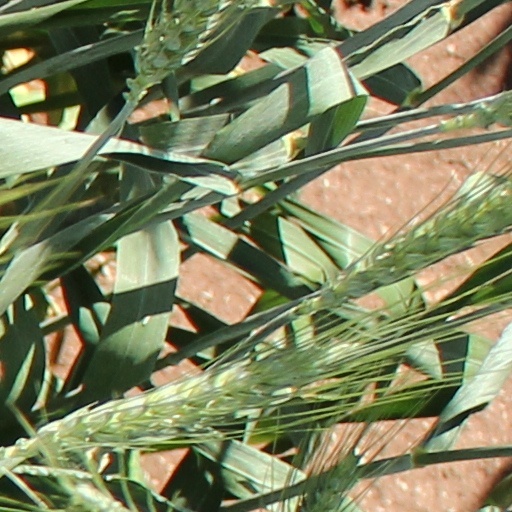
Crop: wheat